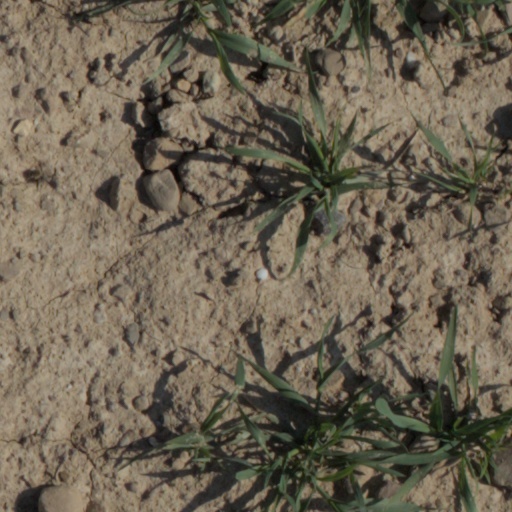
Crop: wheat